D. Leroy Reeves

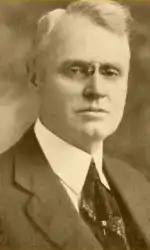

David Leroy Reeves (May 27, 1872 – August 12, 1949) was an American college football player and coach. He served as the first head football coach at Drexel Institute—now known as Drexel University—where he accomplished an undefeated season in which the team did not allow any points to opponents.